Volcanic history of the Northern Cordilleran Volcanic Province

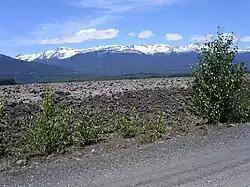
Nass valley lava beds

At the southern end of the Northern Cordilleran Volcanic Province near the border between British Columbia and the Alaska Panhandle, lava flows and eight small volcanoes form a volcanic field known as the Iskut-Unuk River Cones. Lava flows date back 70,000 years ago during the Pleistocene epoch, but the eight volcanoes were likely formed between nine thousand and a few hundred years ago. At least five volcanoes sent lava down the Iskut and Unuk River valleys and their tributaries. The other three volcanoes were formed when glacial ice existed adjacent to the associated volcanic vents, creating scoria, pillow lava and hyaloclastite breccia. Volcanism in the Iskut River area has created at least ten lava flows and Lava Fork at least three. The most recent eruption of the Iskut-Unuk River Cones at The Volcano (also called Lava Fork volcano) in 1904 is also the most recent volcanic eruption in Canada.